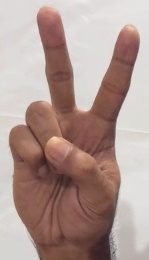
ASL sign: V